Tadeusz Aziewicz

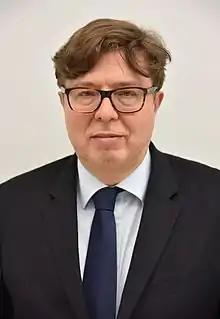
Tadeusz Aziewicz in 2016

Tadeusz Aziewicz (born 31 October 1960) is a Polish politician. He was elected to the Sejm on 25 September 2005, getting 9093 votes in 26 Gdynia district as a candidate from the Civic Platform list. He continued to serve in the Sejm until 2023.